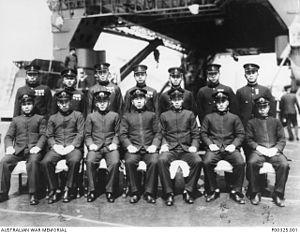
À la fin mai et au début de juin 1942, au cours de la Seconde Guerre mondiale, dans le cadre de la campagne désignée sous le nom de bataille pour l'Australie, des sous-marins de la marine impériale japonaise ont mené une série d'attaques contre les villes de Sydney et de Newcastle en Nouvelle-Galles du Sud, en Australie. Dans la nuit du 31 mai au 1ᵉʳ juin, trois sous-marins japonais de classe Ko-hyoteki, chacun avec deux membres d'équipage, entrèrent dans le port de Sydney, évitant partiellement le filet sous-marin en cours de construction à l'entrée du port et tentèrent de couler des navires de guerre alliés, britanniques, australiens, américains, néerlandais et indiens. Après avoir été détectés et attaqués, les équipages de deux sous-marins sabordèrent leurs sous-marin et se suicidèrent sans avoir pu toucher de navires alliés. Les sous-marins ont été ensuite récupérés par les Alliés. Le troisième sous-marin tenta de torpiller le croiseur lourd américain USS Chicago, mais au lieu de cela coula le ferry australien Kuttabul transformé en navire de guerre, tuant 21 marins.